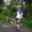
Label: bicycle